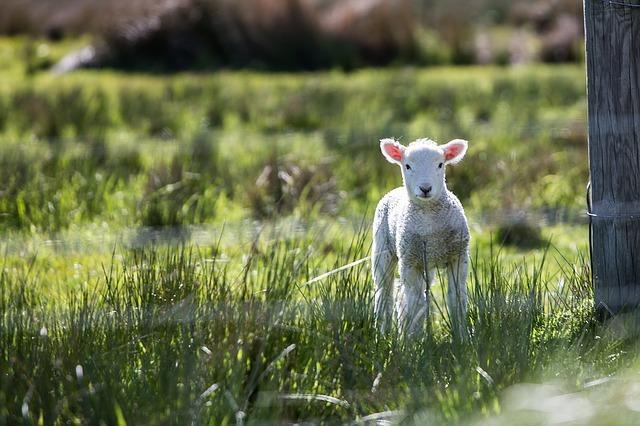
sheep